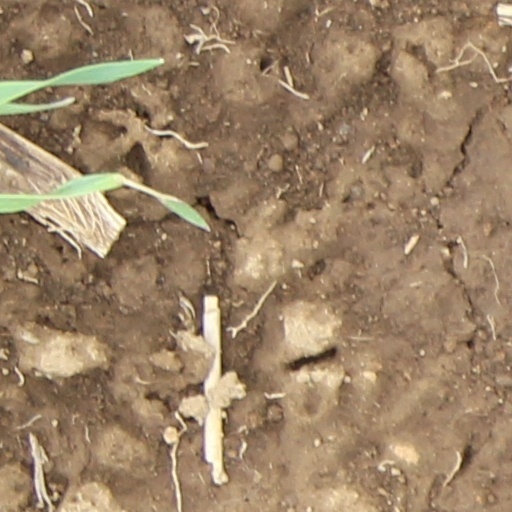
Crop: wheat